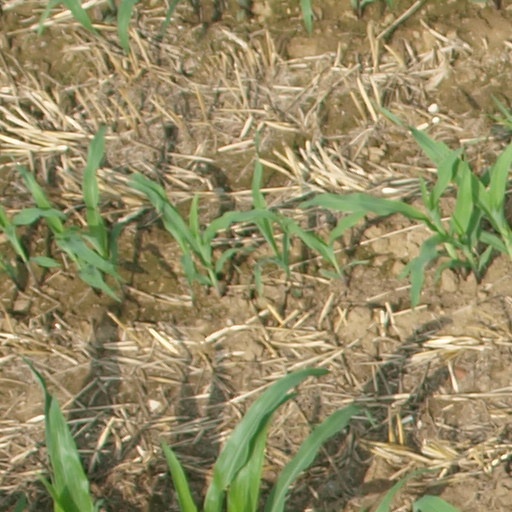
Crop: maize; corn